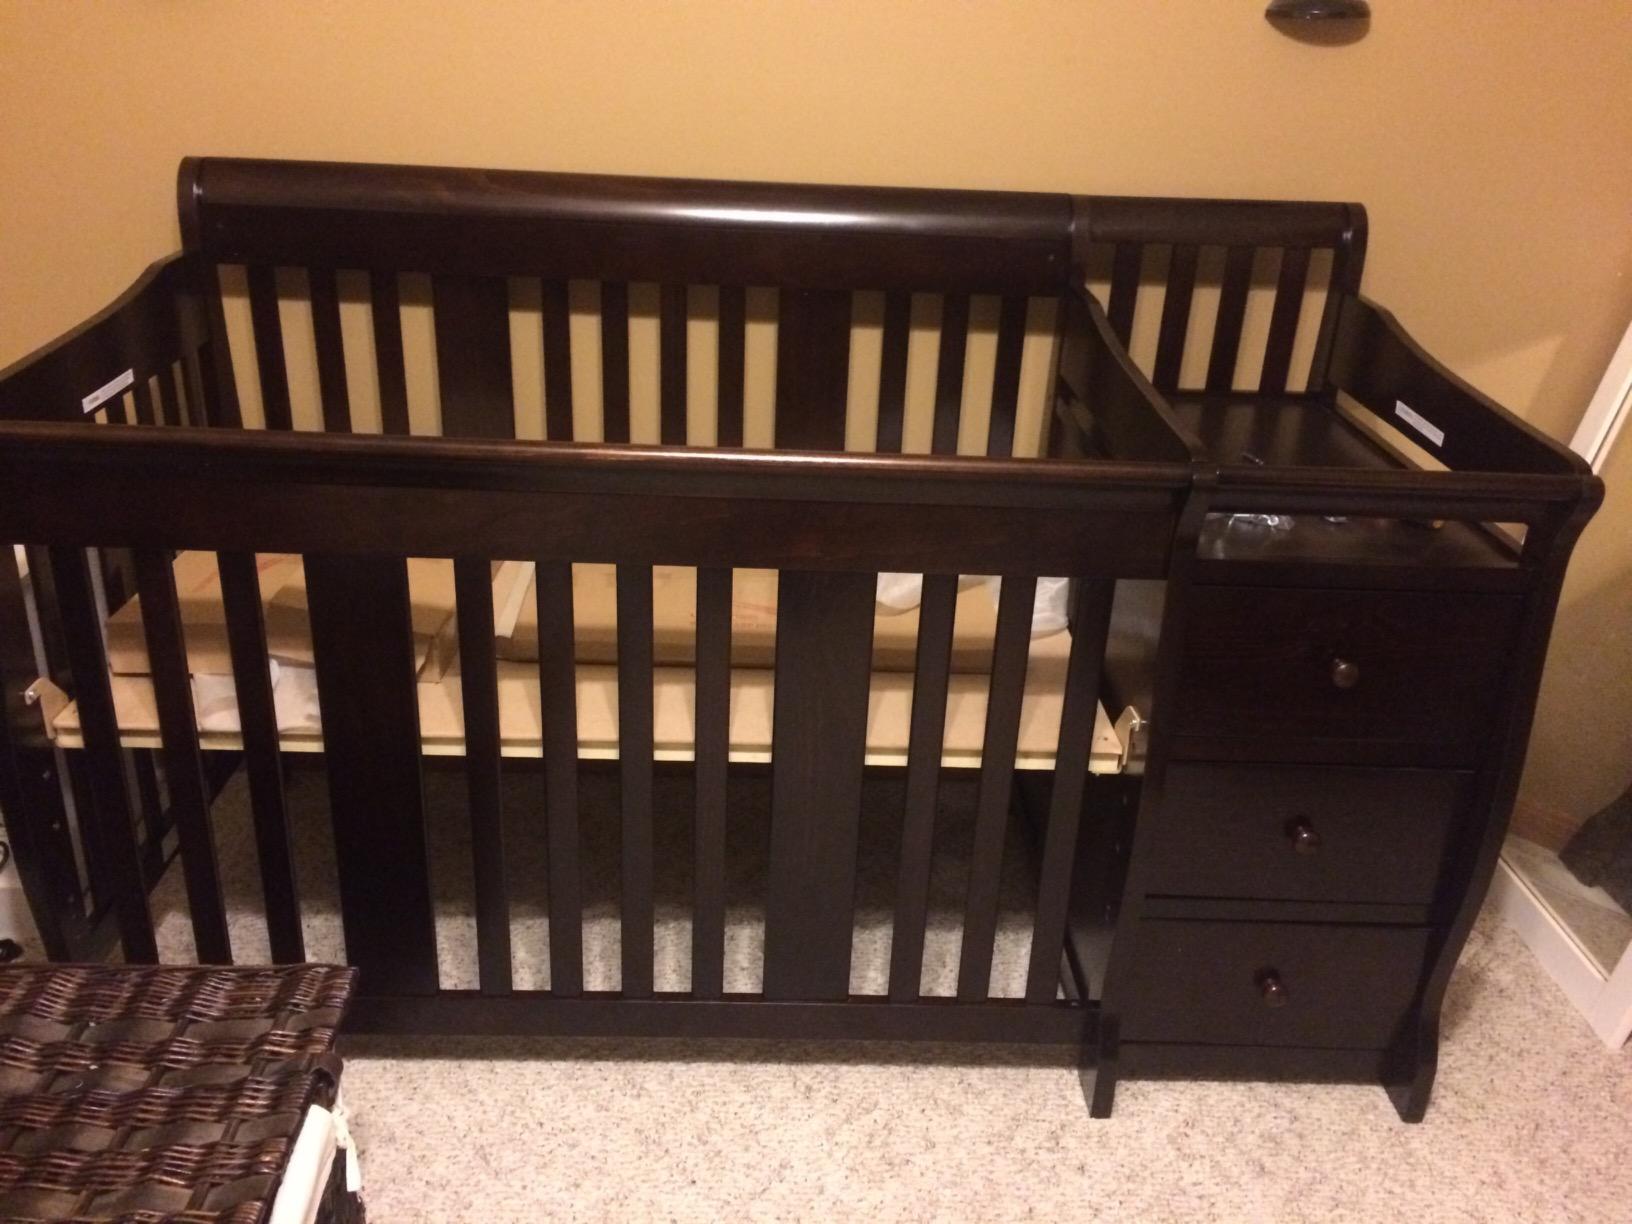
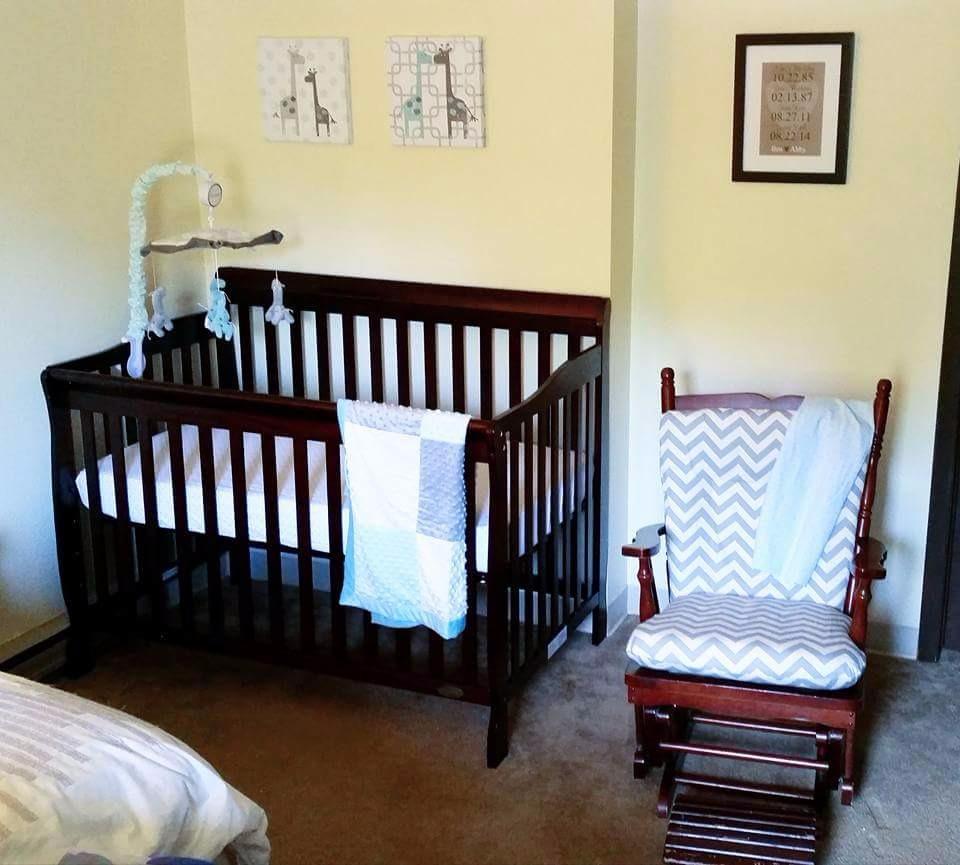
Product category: products_crib
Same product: no